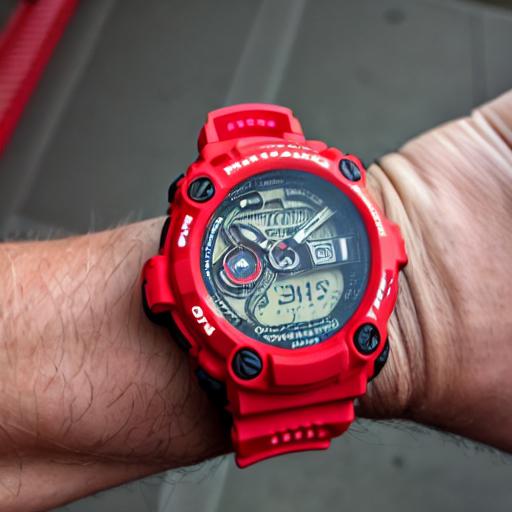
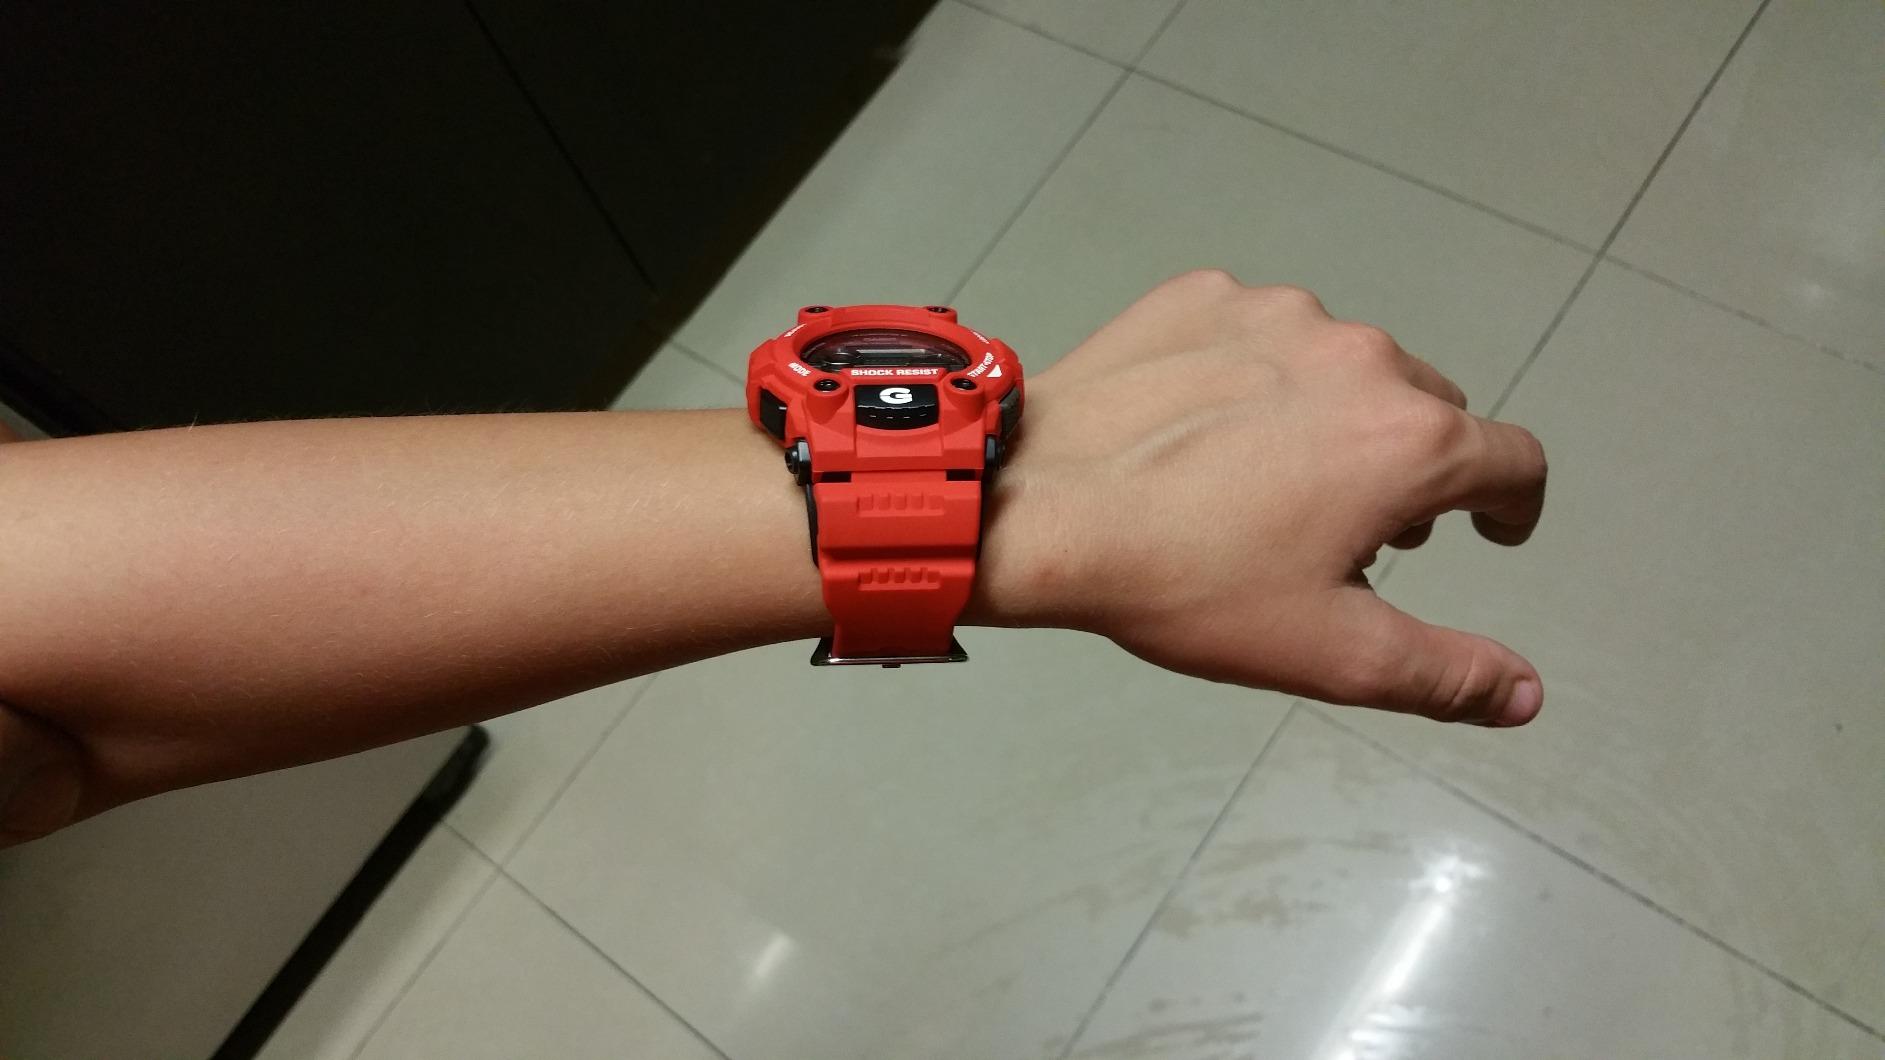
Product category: accessories_watch
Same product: no